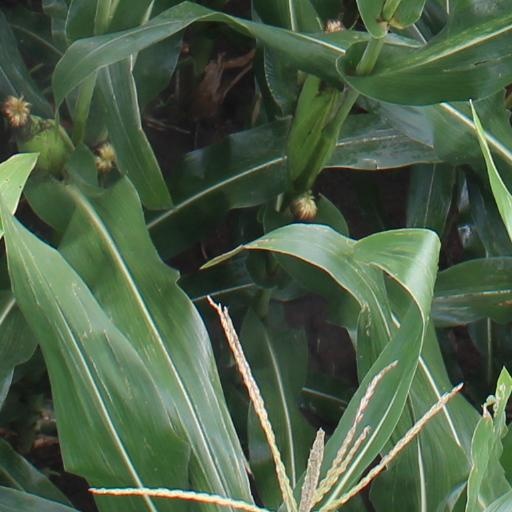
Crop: maize; corn